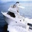
Label: ship